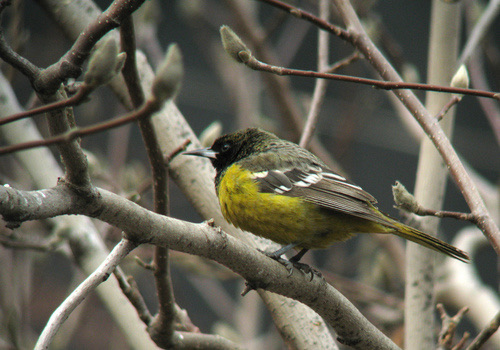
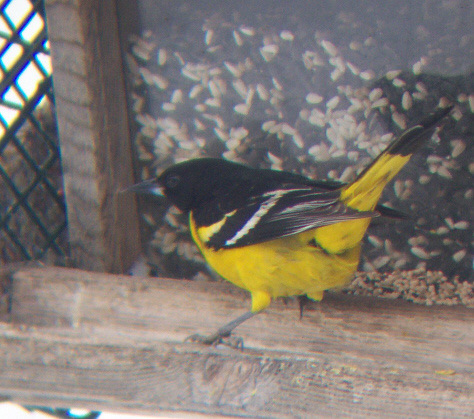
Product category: misc
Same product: yes